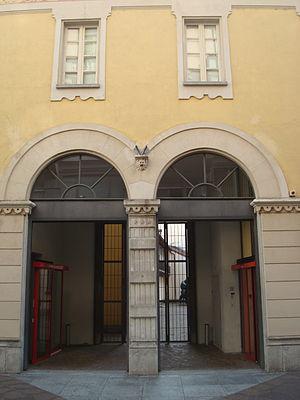
Musée cantonal d'Art de Lugano, Via Canova, 10 - 6900 Lugano
Le musée cantonal d'art de Lugano, appelé en italien Museo Cantonale d'Arte di Lugano est un musée suisse situé à Lugano.
Cette liste présente les biens culturels d'importance nationale dans le canton du Tessin. Cette liste correspond à l'édition 2009 de l'Inventaire Suisse des biens culturels d'importance nationale pour le canton du Tessin. Il est trié par commune et inclus : 150 bâtiments séparés, 26 collections et 35 sites archéologiques.